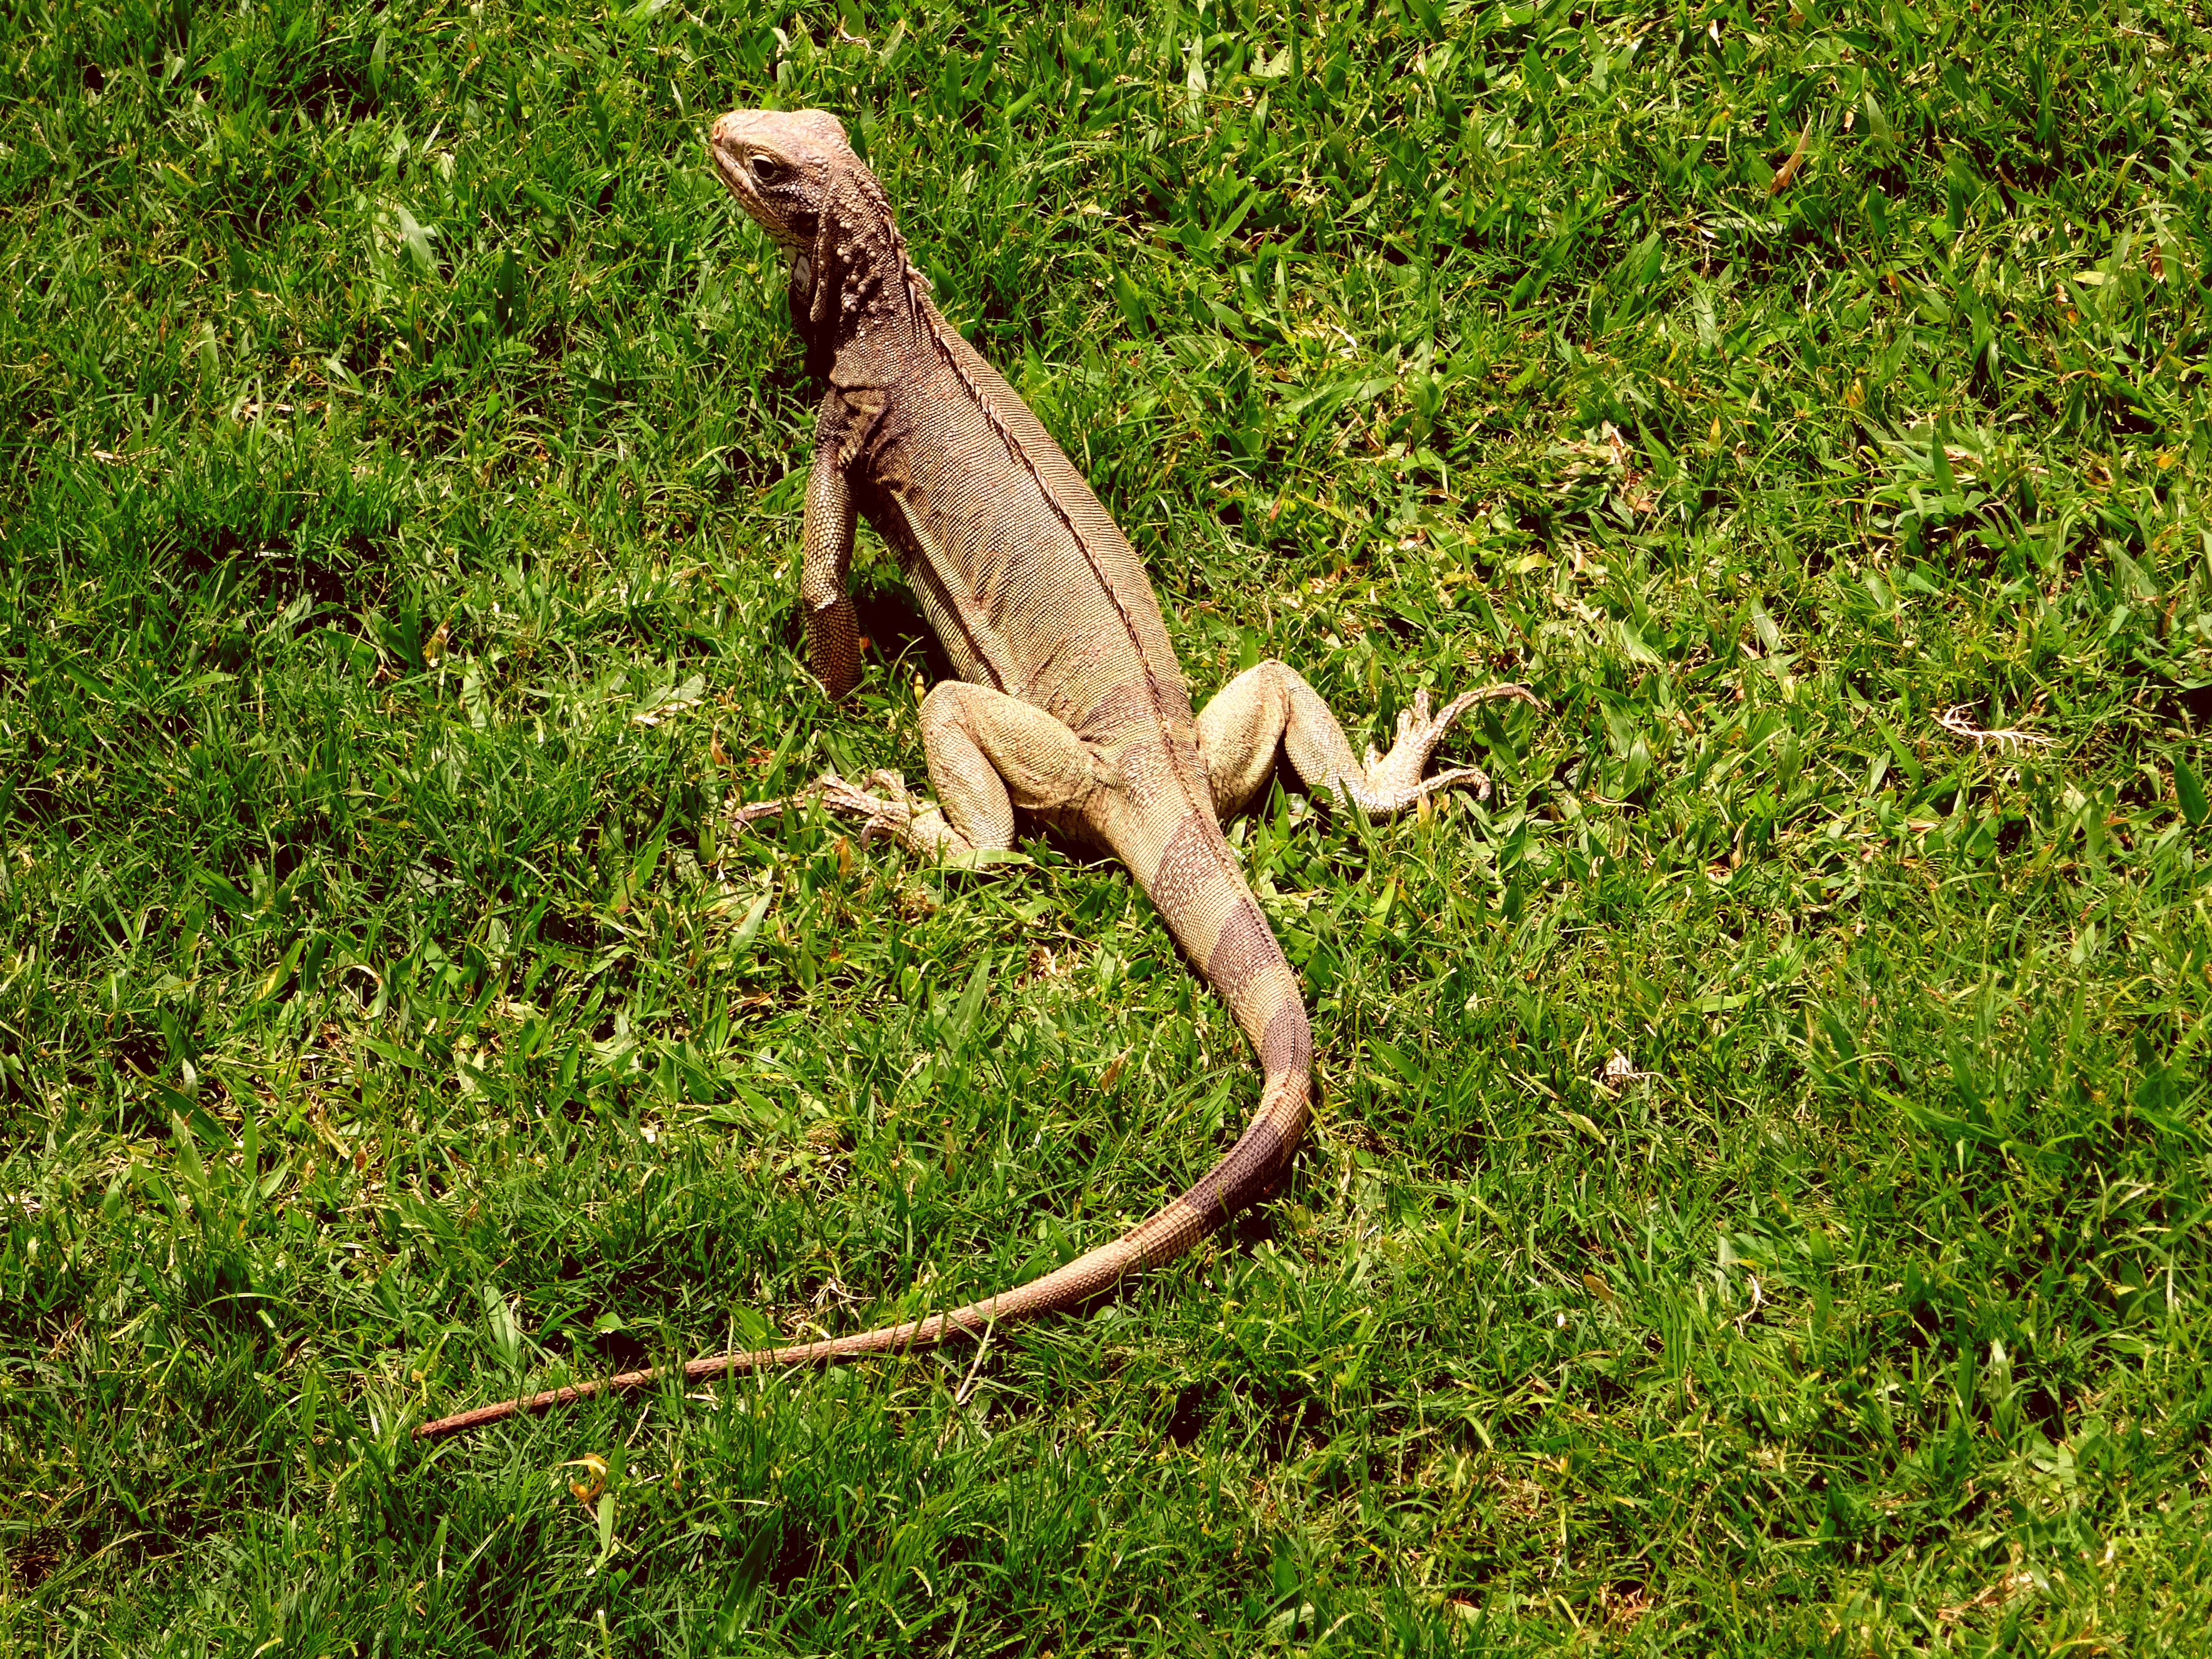
nature, wildlife, reptile, scale, iguana, fauna, lizard, claw, long, tail, head, move, vertebrate, creature, caribbean, scaled reptile